List of birds of Fiji

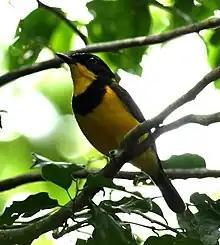
Fiji whistler "ssp torquata"

Order: PasseriformesFamily: Pachycephalidae